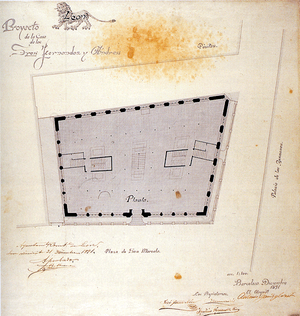
La casa Botines ou casa Fernández y Andrés est un édifice de style moderniste conçu entre 1891 et 1893 par l'architecte espagnol Antoni Gaudí au centre-ville de León en Espagne. Il s'agit d'une des rares œuvres importantes de Gaudí hors de Catalogne. Elle a été déclarée monument historique en 1969.